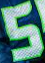
Number: 5